Battle of Bunclody

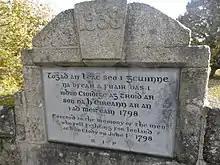
Memorial erected in 1938

The battle of Bunclody or Newtownbarry as it was then called, was a battle in the Irish Rebellion of 1798, which took place on 1 June 1798 when a force of some 5,000 rebels led by Catholic priest Fr. Mogue Kearns attacked the garrison at Bunclody.